Great Circle (novel)

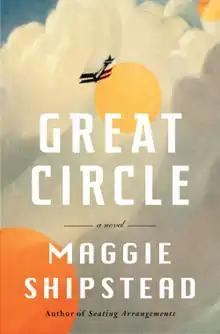
First edition cover

Great Circle is a 2021 novel by American writer Maggie Shipstead, published on May 4, 2021, by Alfred A. Knopf.